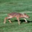
Label: deer